Red Hill water crisis

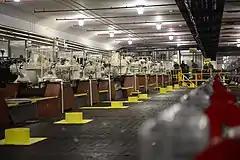
Interior of the Red Hill Underground Fuel Storage Facility in 2016

The Red Hill water crisis is a public health crisis and environmental disaster caused by fuel leaking from the Red Hill Underground Fuel Storage Facility into the freshwater aquifer underneath the island of Oʻahu. Residents in military housing in and around Joint Base Pearl Harbor–Hickam began reporting chemical contamination in their tap water near the end of November 2021, and the Hawaiʻi Department of Health advised residents to stop using their tap water on November 29, 2021. All residents of the area (not just military housing) were unable to use their tap water until the following March, after their water system was flushed of contaminants.